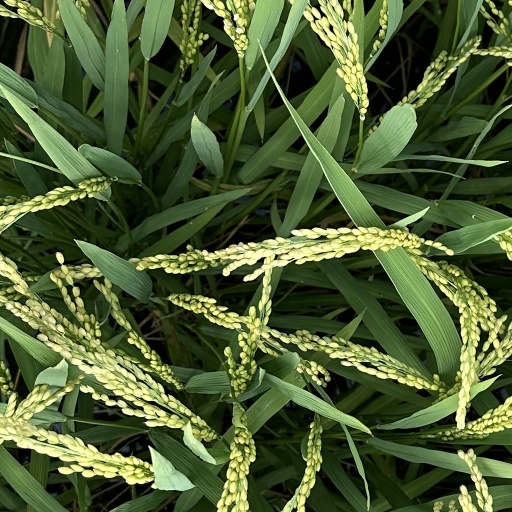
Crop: rice